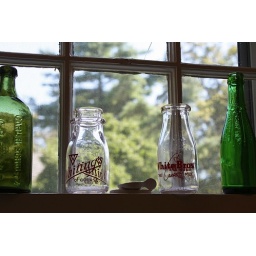
bottles in the window